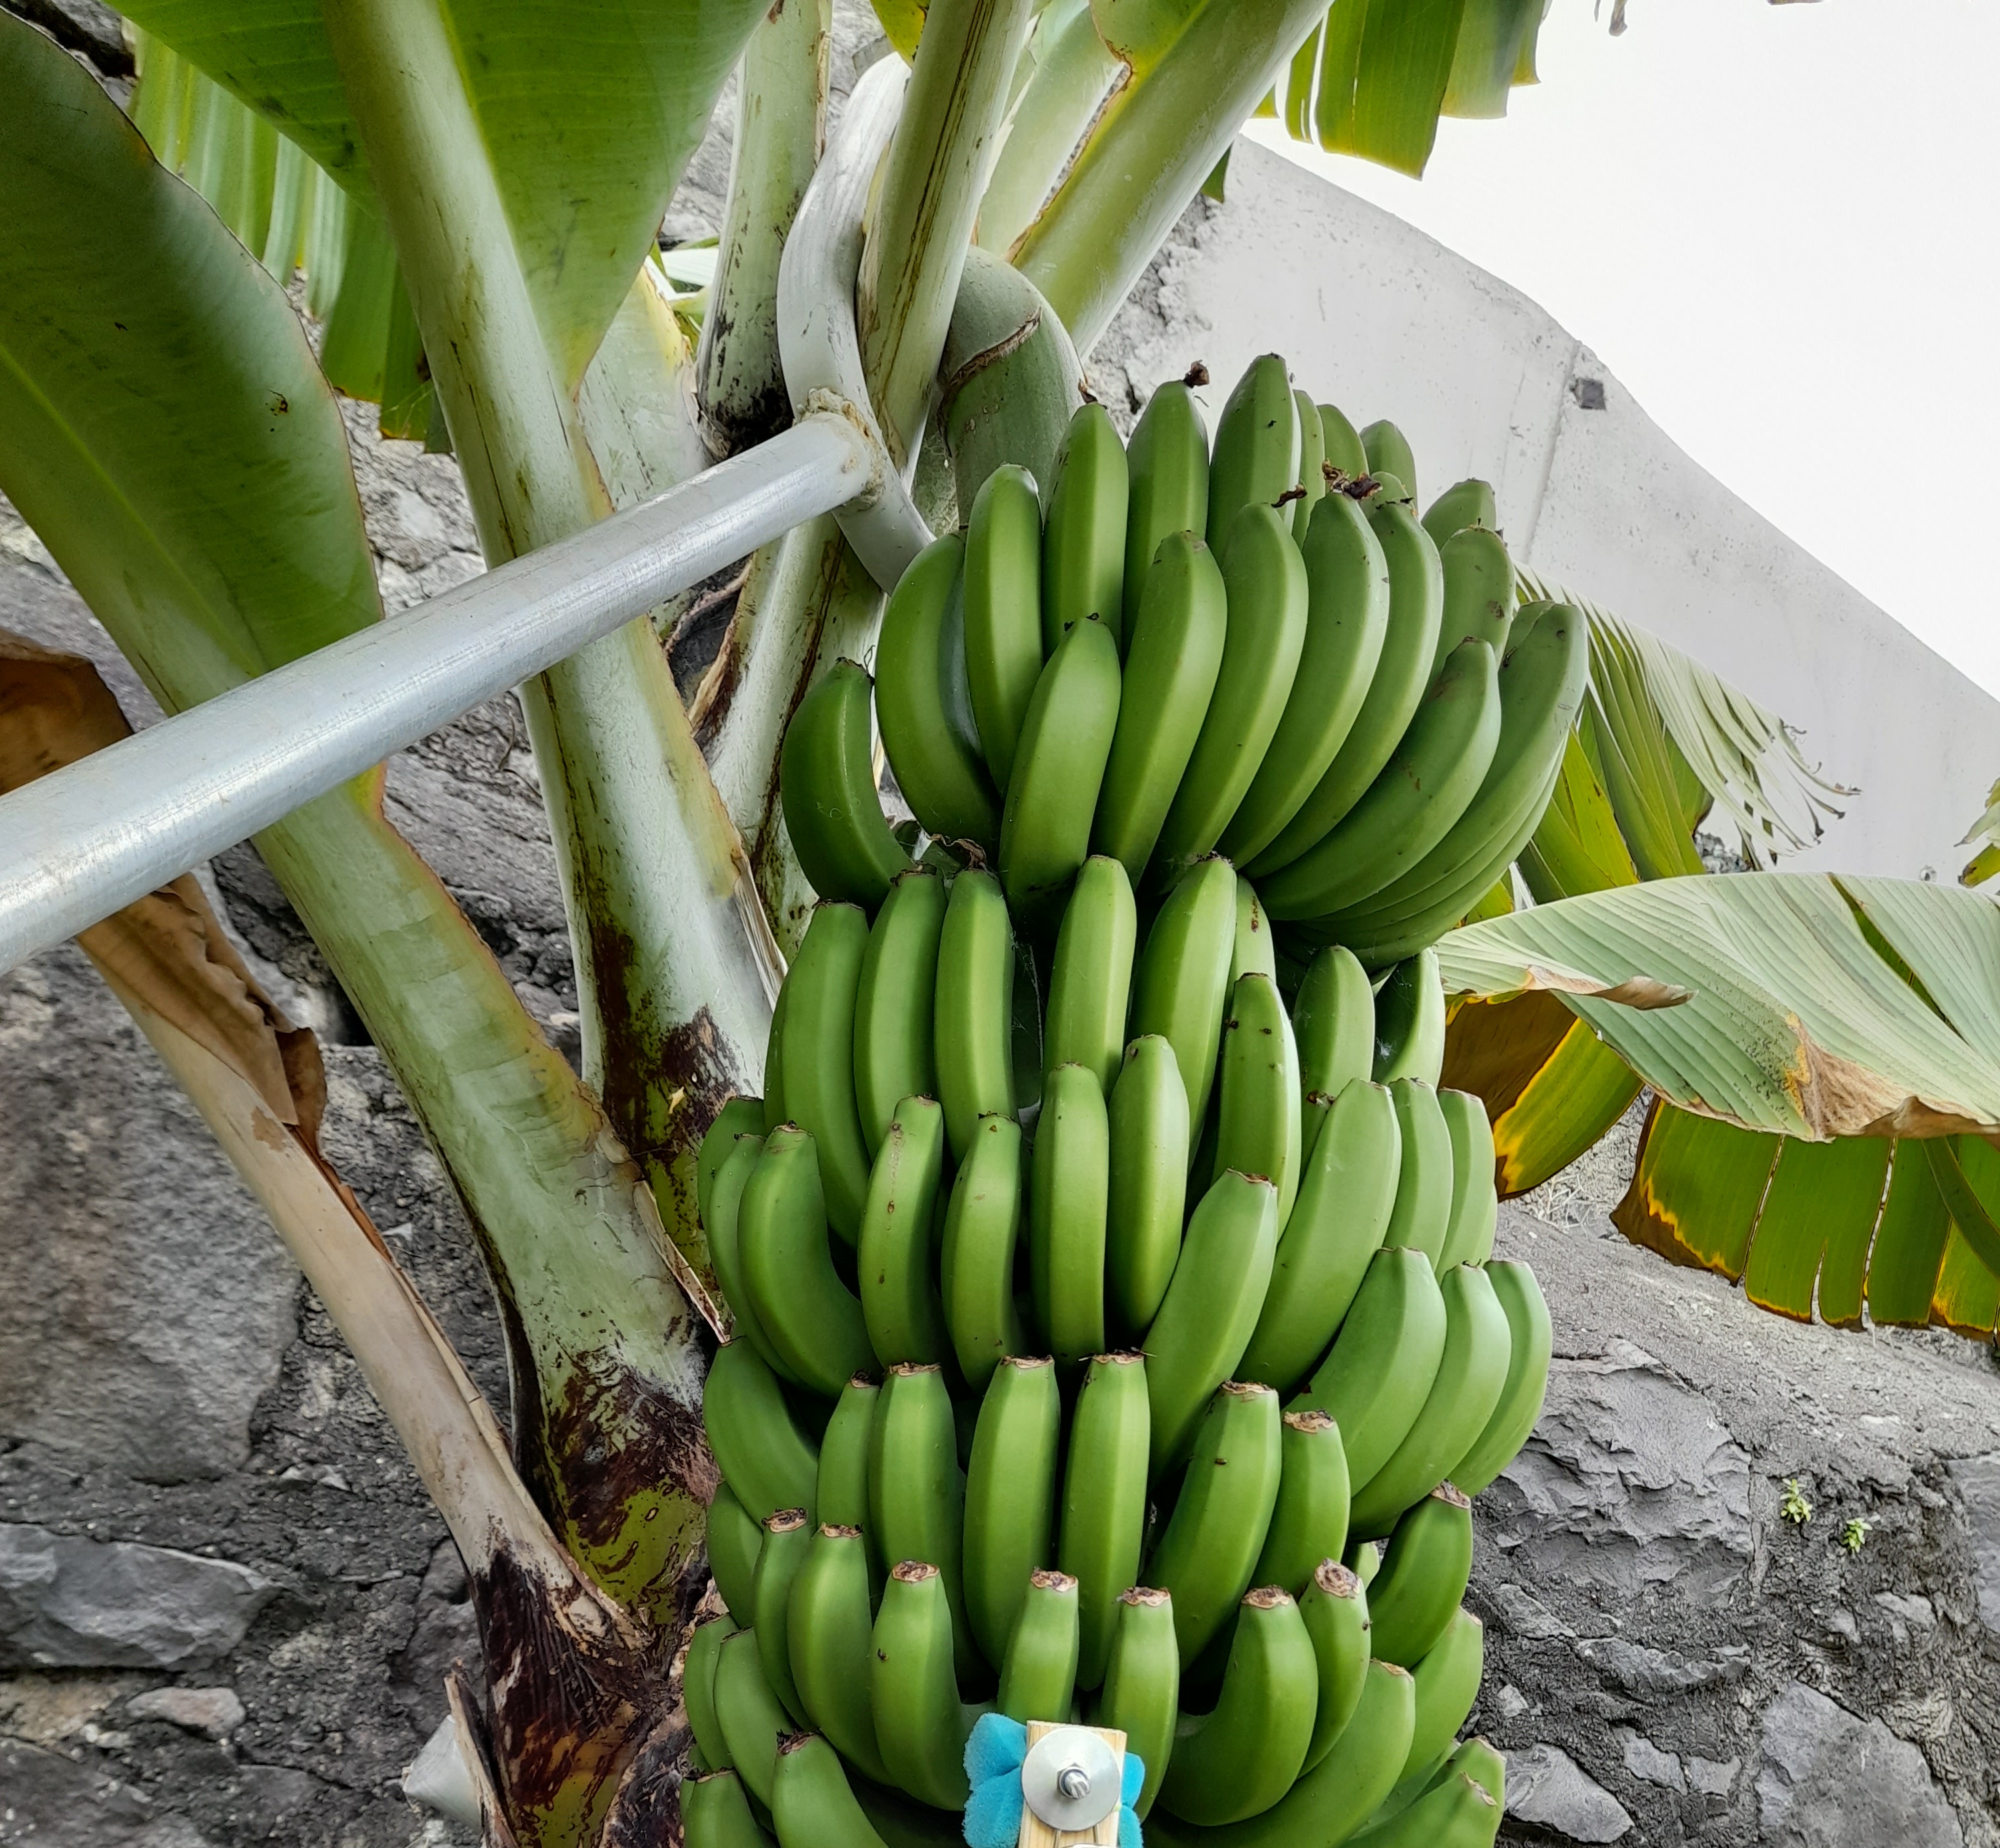
Label: Keep